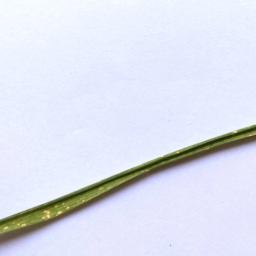
Label: Rice___Leaf_Blast